61st Berlin International Film Festival

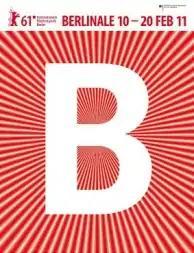
Festival poster

The 61st annual Berlin International Film Festival was held from 10 to 20 February 2011, with actress Isabella Rossellini as the president of the jury. The Coen Brothers film "True Grit" opened the festival. 300,000 tickets were sold in total during the event, to 20,000 attendees from 116 countries, including 3900 members of the press.